Biofilo Panclasta

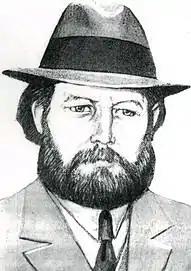
Biófilo Panclasta

Vicente Rojas Lizcano (October 26, 1879, in Chinácota, Colombia – March 1, 1943, in Pamplona, Colombia), known as Biófilo Panclasta, was a political activist, writer, and Colombian individualist anarchist. In 1904 he began to use the pseudonym by which he was later known: Biófilo, lover of life, and Panclasta, enemy of all. He traveled to more than fifty countries, agitating for anarchist ideas and taking part in worker and union demonstrations, in the course of which he befriended such people as Kropotkin, Maxim Gorky, and Lenin.